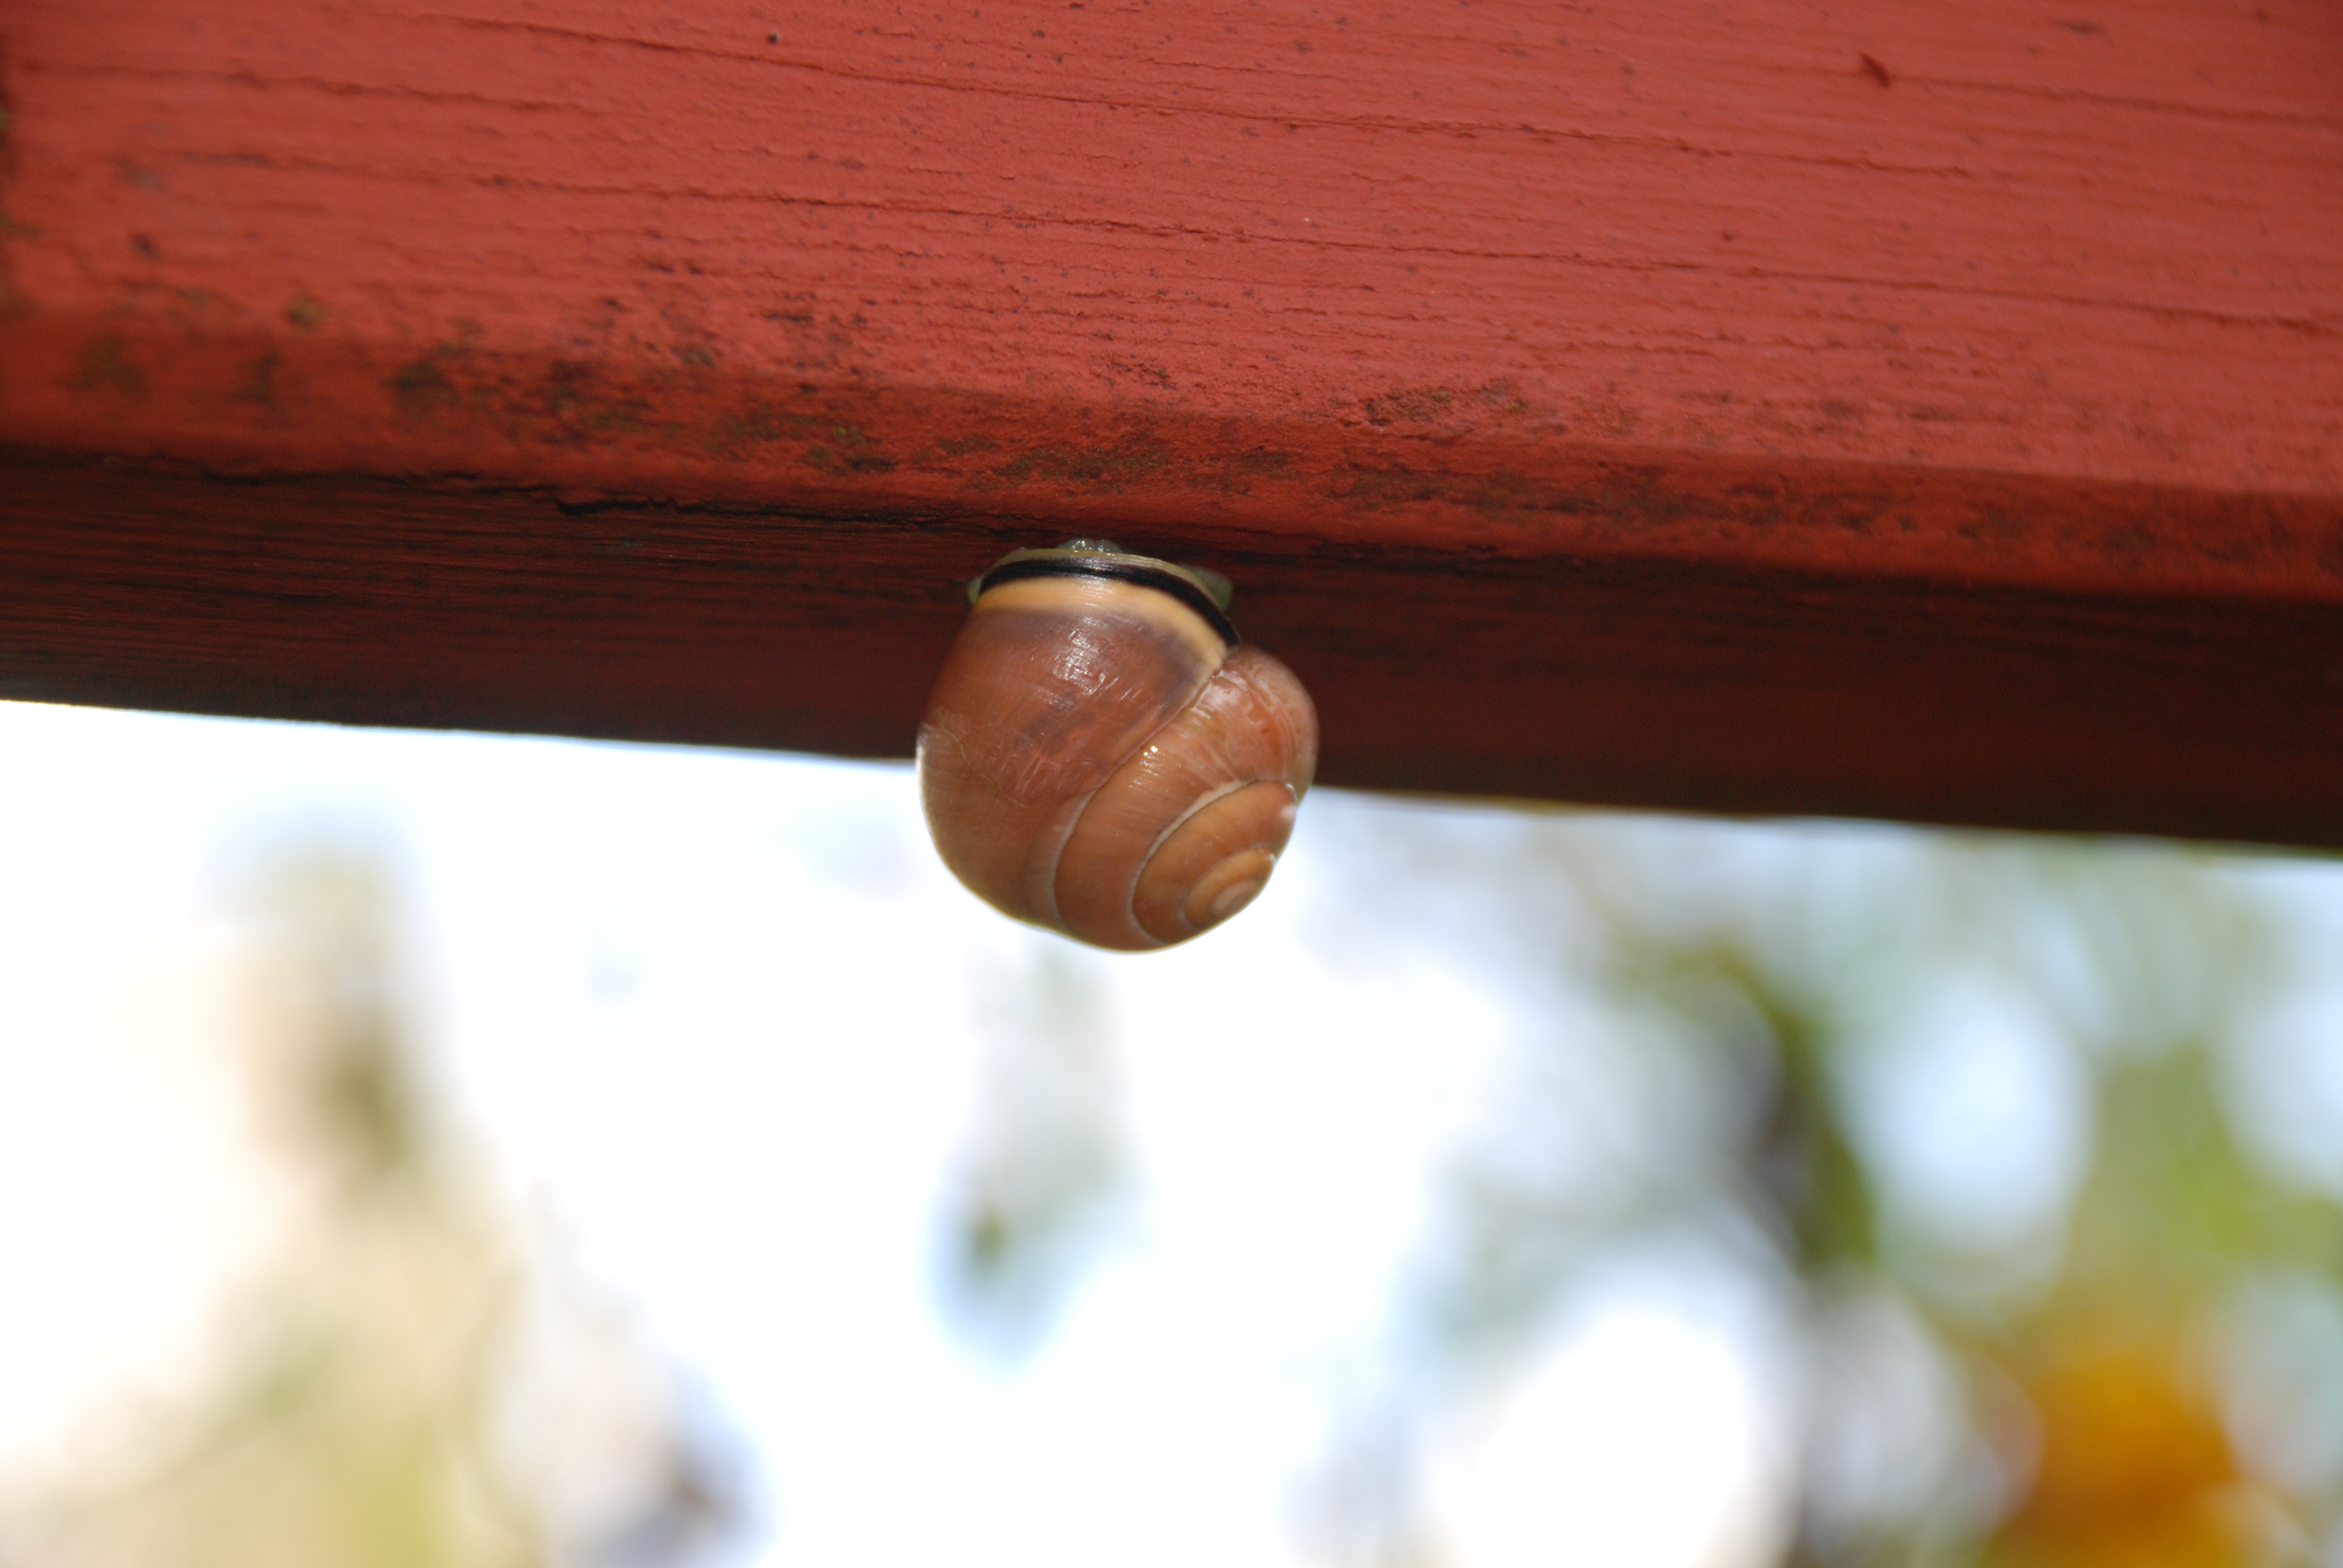
hand, table, nature, wood, spiral, animal, produce, color, shell, invertebrate, close up, mollusk, snail, sticky, slimy, slow, molluscs, gastropod, macro photography, snail shell, mucus, crawls